Kinderfest (Memmingen)

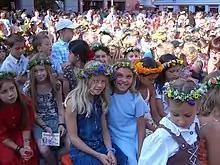
Kids in the marketplace. The girls with the traditional floral wreaths in their hair.

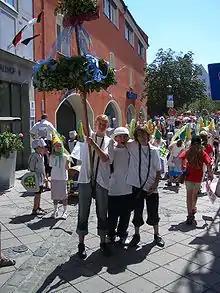
Children with the traditional Stängele

The Kinderfest (Children's Festival) in Memmingen has a tradition going back more than 400 years. Every year more than 2000 children from the municipal primary and secondary schools take part in the festival.